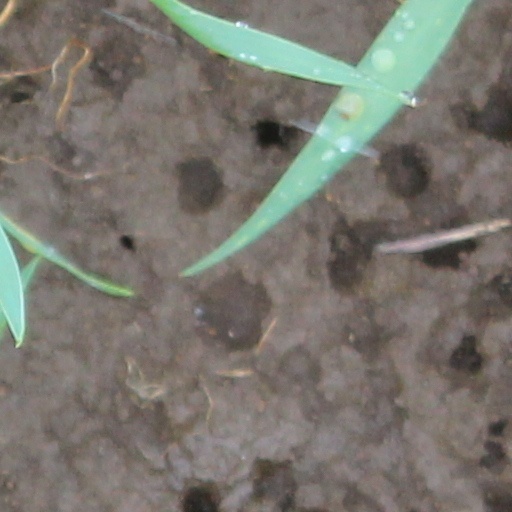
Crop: wheat